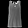
Label: T - shirt / top